Otaibah

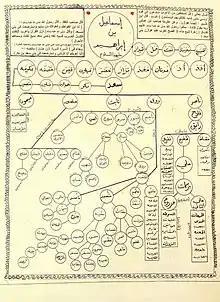
Otaibah branches in a number of countries

Research of the lineage of northern tribes may begin with Adnan (instead of Ishmael), as passed on by oral tradition. He is the common ancestor of the modern Otaibah, Annazah, Tamim, Abd al-Qays, and Quraysh tribes. Although Adnan is at the head of the tribal genealogy, genealogists and poets typically refer to two of his descendants: his son Ma'add (a later collective term for all north Arabian tribes) and his grandson Nizar, ancestor of Rabi'ah and Mudar.